Urban L. Drew

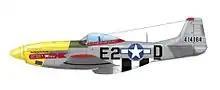
P-51 Mustang 'Detroit Miss'

He went overseas in May 1944 and was assigned to the 375th Fighter Squadron of the 361st Fighter Group, which was stationed at RAF Bottisham and later at RAF Little Walden. During his tour with the 361st Fighter Group, which was commonly known as "Yellowjackets", Drew completed 75 missions, rising to command of "A" Flight and the 375th Fighter Squadron. He would be officially credited with six aerial victories during his combat tour. "Detroit Miss", coded E2-D was his personal P-51, during his tour with 361st Fighter Group.